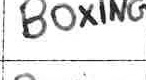
Label: boxing